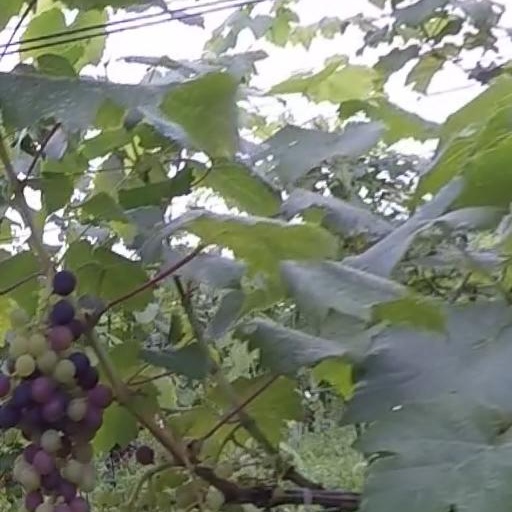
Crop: grape